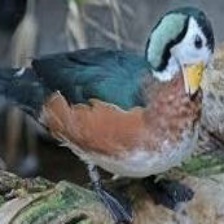
Species: AFRICAN PYGMY GOOSE
Scientific name: NETTAPUS AURITUS
ImageNet parent category: goose